Ernest Hogan

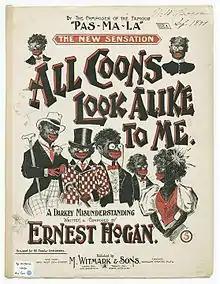
Sheet music to "All Coons Look Alike to Me."

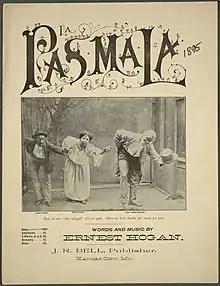
Cover for "La Pas Ma La" sheet music (1895). Words and Music by Ernest Hogan

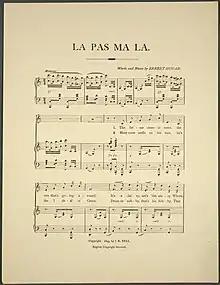
"Las Pas Ma La" sheet music

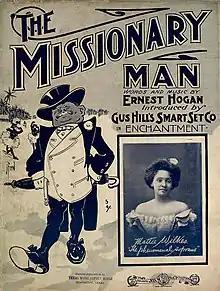
Cover for "The Missionary Man" sheet music (1902). Words and Music by Ernest Hogan, introduced by Gus Hill's Smart Set Co. in "Enchantment" (Mattie Wilkes, "The phenomenal soprano")

During this time, Hogan created a comedy dance called the "La Pas Ma La," which consisted of a walk forward with three steps back. In 1895, he wrote and composed a song based on this dance called "pasmala." The song's chorus was: